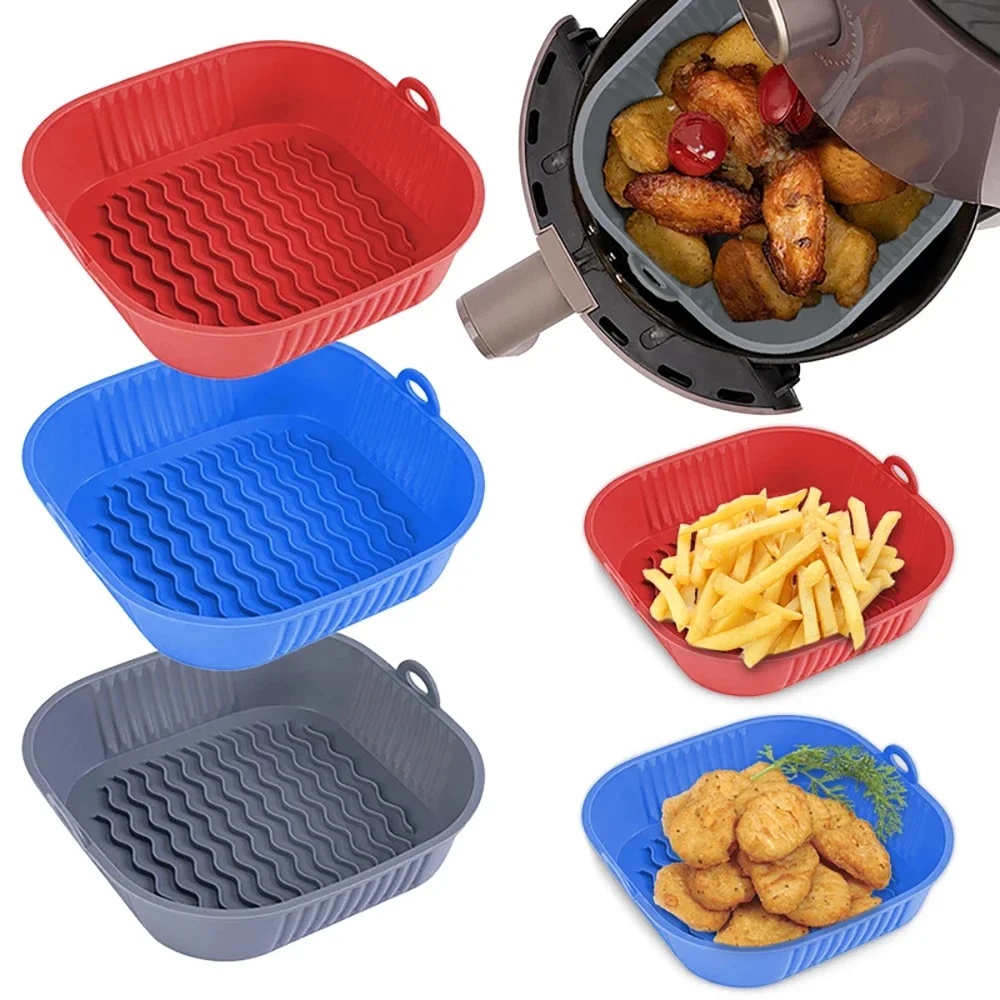
AirBake – Silikon Airfryer Topf & Backform – Wiederverwendbares Quadrat-BBQ- und Ofen-Tablett
AirBake – Silikon Airfryer Topf & Backform – Wiederverwendbares Quadrat-BBQ- und Ofen-Tablett Der AirBake Silikon Airfryer Topf ist die perfekte nachhaltige Alternative zu Einweg-Backpapier. Aus lebensmittelechtem, hitzebeständigem Silikon gefertigt, hält er Temperaturen von -20°C bis 240°C stand. Ideal für Airfryer, Backofen, Grill und Dampfgarer – für Pommes, Gemüse, Fleisch, Brot oder Desserts. Dank der Antihaft-Oberfläche und des flexiblen Designs lässt er sich leicht reinigen – einfach abspülen oder in die Spülmaschine geben. Wiederverwendbar, langlebig und umweltfreundlich – so sparen Sie Geld und reduzieren Abfall. ✅ Warum AirBake wählen? Nachhaltig & wiederverwendbar – ersetzt Einweg-Backpapier Hitzebeständig – von -20°C bis 240°C Lebensmittelechtes Silikon – frei von Schadstoffen Multifunktional – für Airfryer, Backofen, Grill, Dampfgarer Quadratisches Design – optimale Platzausnutzung Antihaft & spülmaschinenfest – mühelose Reinigung Erhältlich in modernen Farben – Pink, Grün, Grau, Rot 📐 Produktspezifikationen Produktname : AirBake Silikon Airfryer Topf Material : Lebensmittelechtes Silikon Form : Quadratisch Höhe : 5 cm Bodendurchmesser : 16 cm / 17,8 cm Temperaturbereich : -20°C bis 240°C Farben : Pink, Grün, Grau, Rot Geeignet für : Pommes, Süßkartoffeln, Fleisch, Brot, Kuchen, Snacks Mit dem AirBake Airfryer Topf kochen Sie gesund, praktisch und nachhaltig . Ob knusprige Pommes oder zarte Desserts – dieses Küchen-Tool macht Ihre Küche moderner und effizienter.
Brand: Sanitairvoordeel Shop
Category: Home & Garden > Kitchen & Dining > Cookware & Bakeware > Bakeware Accessories